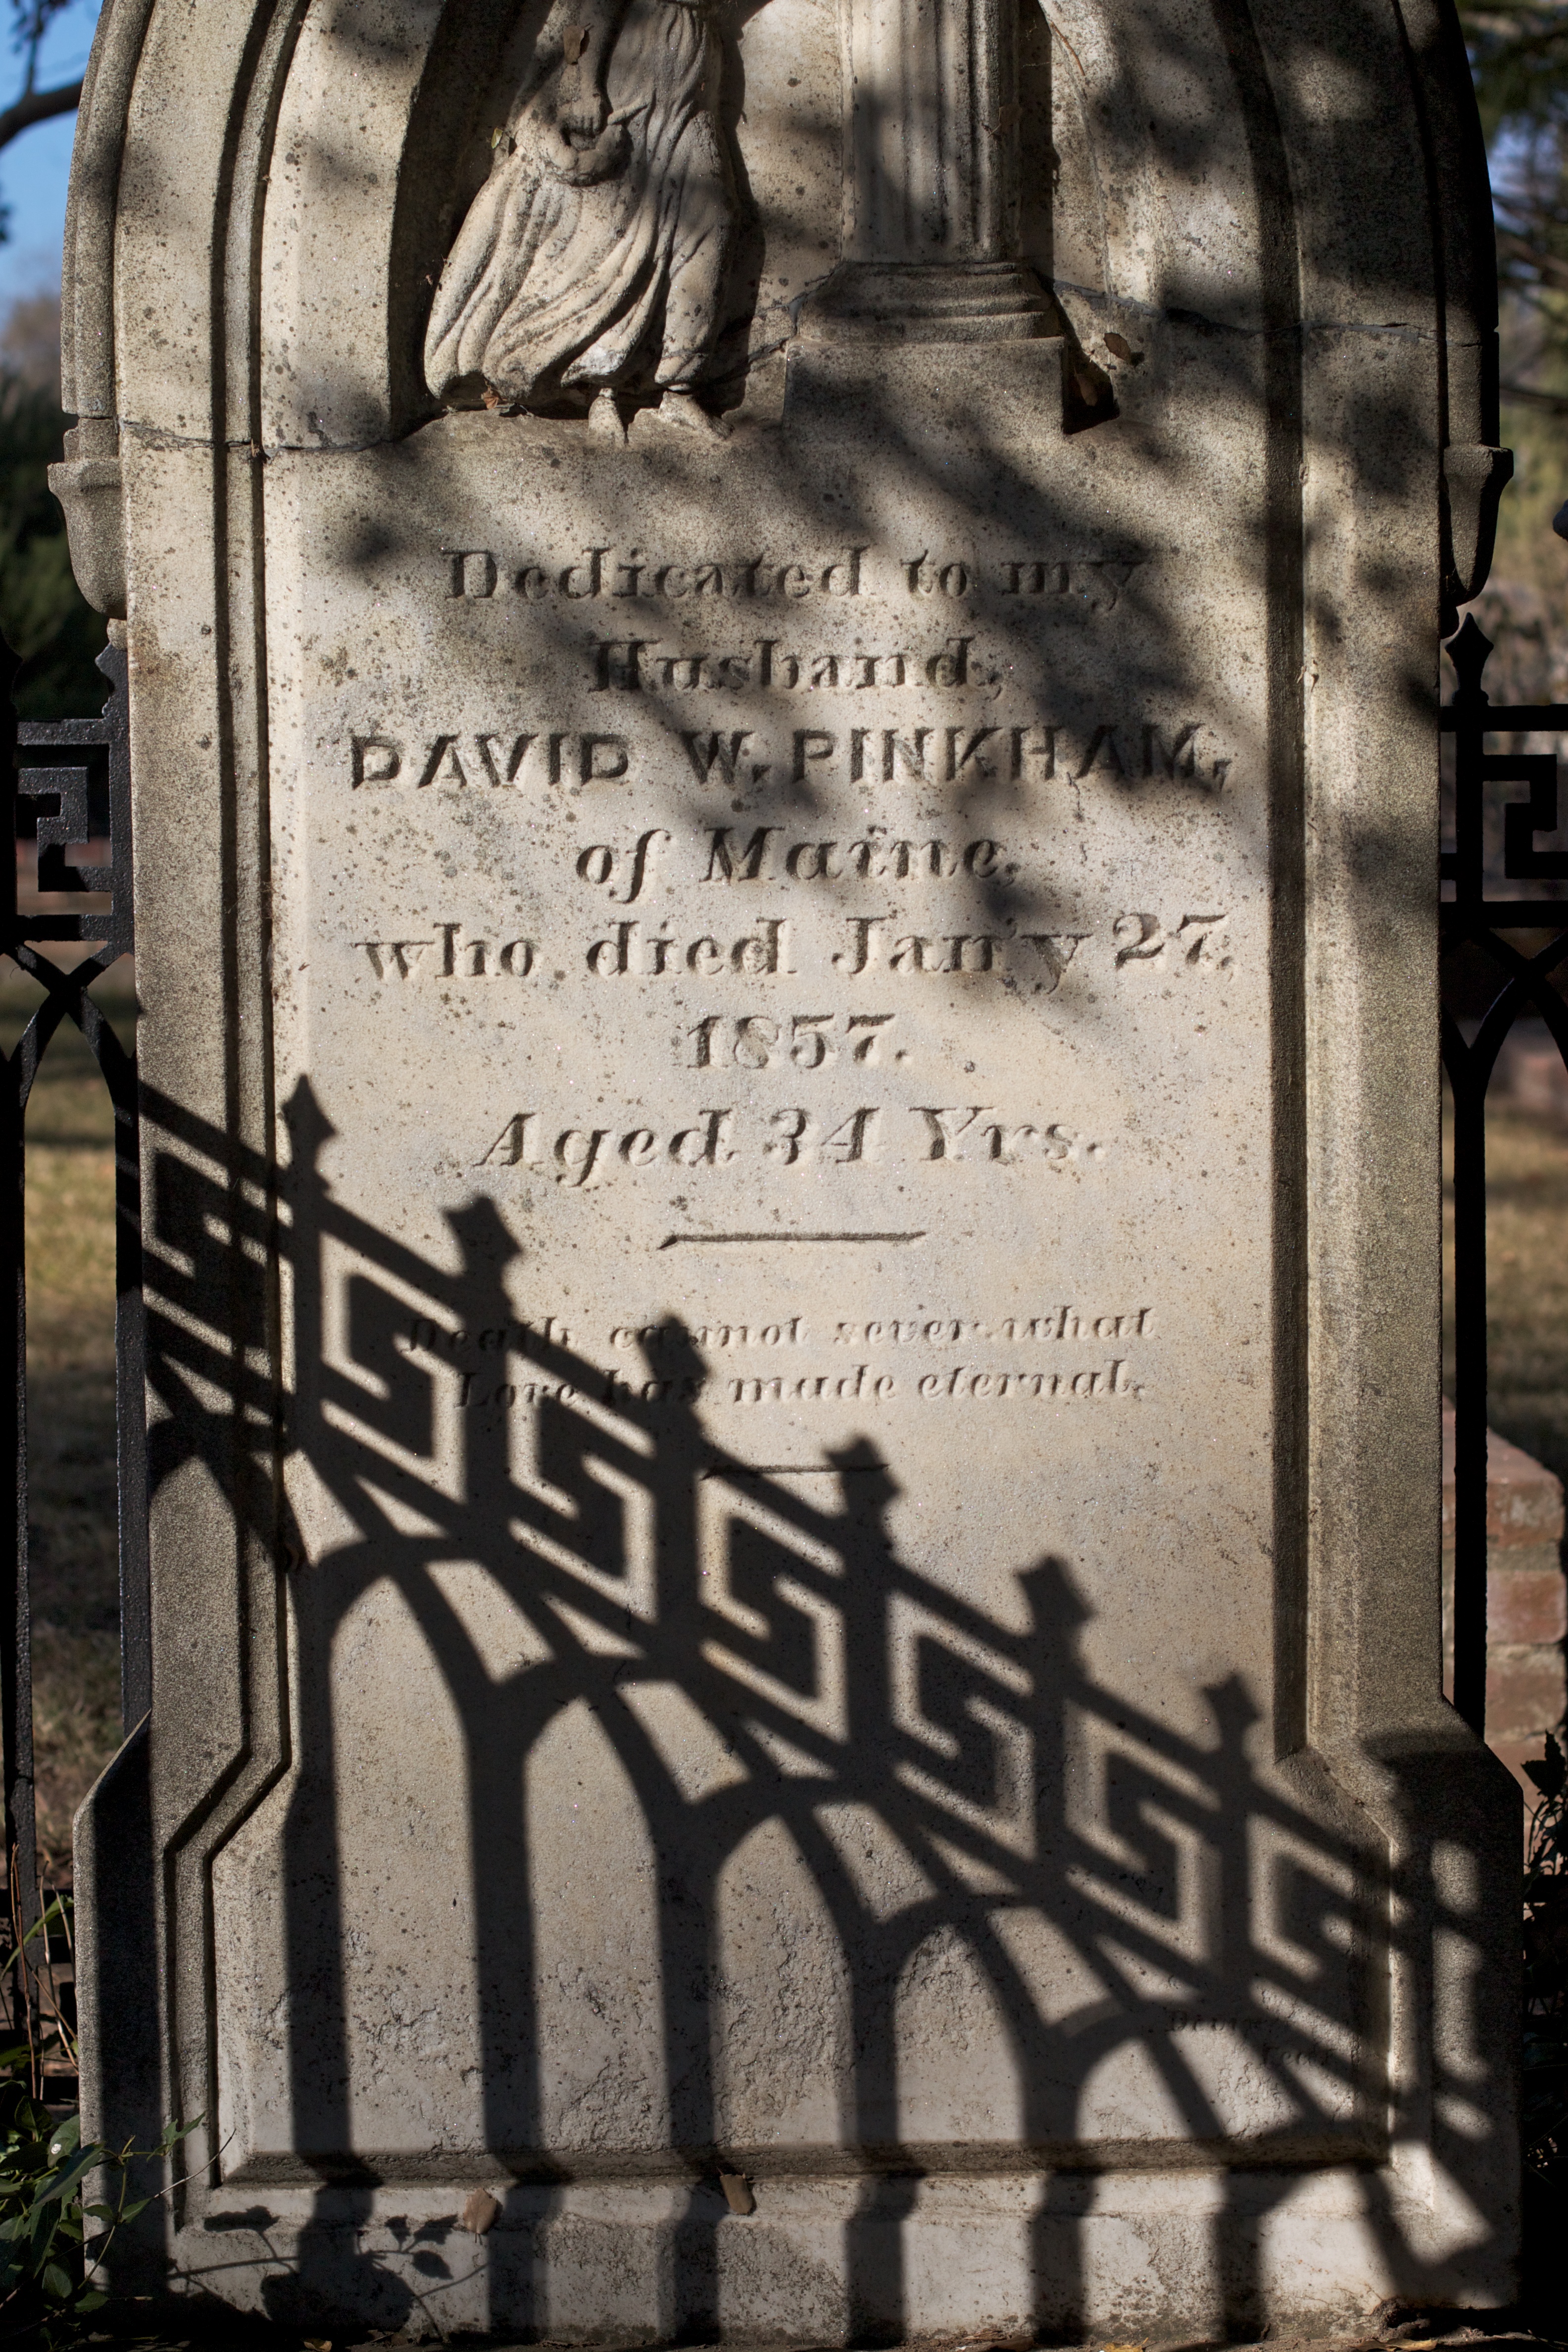
road, street, monument, statue, grave, memorial, art, headstone, ancient history